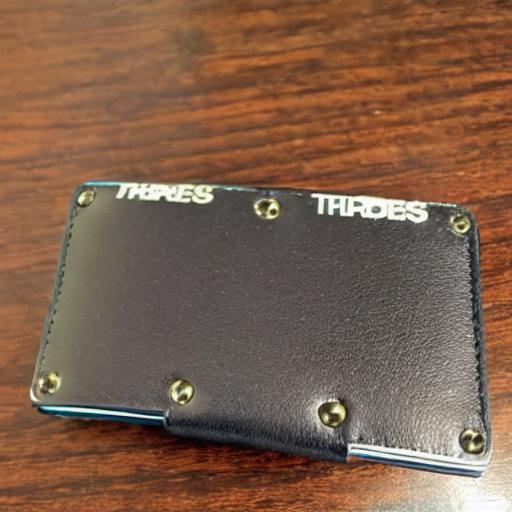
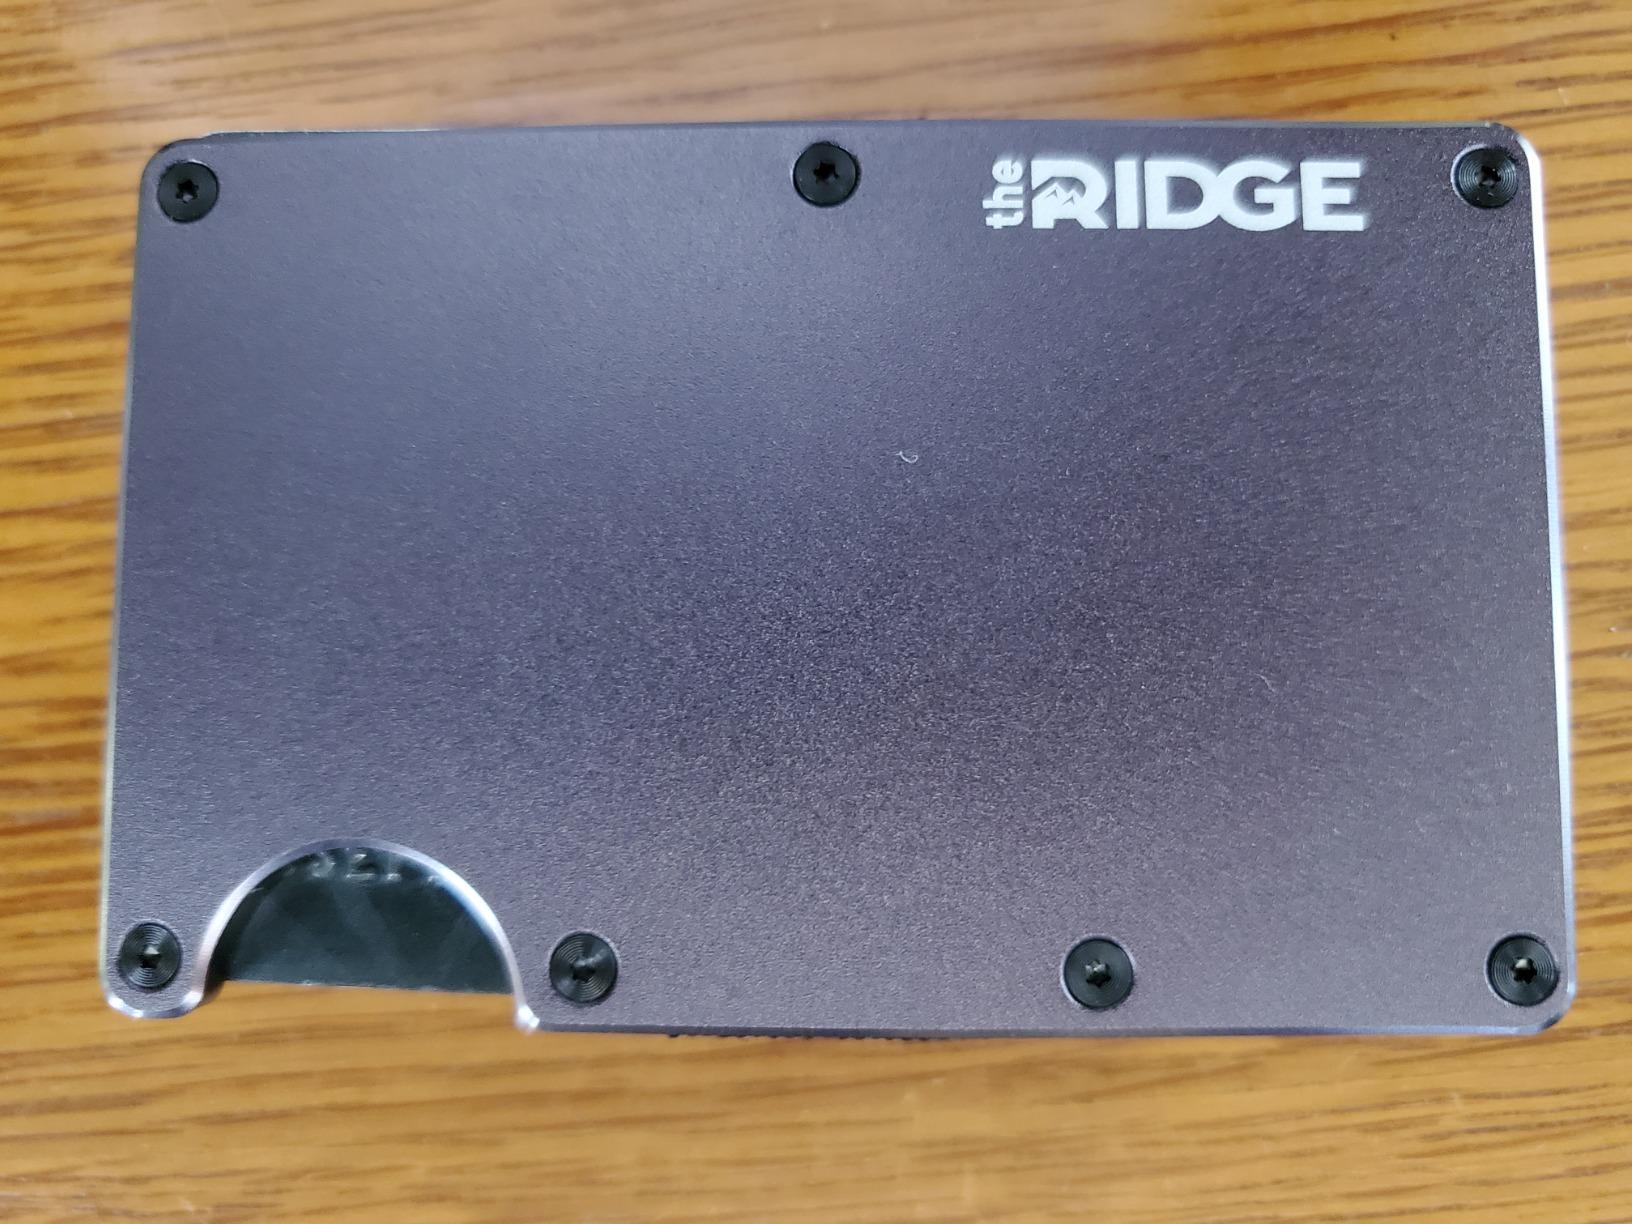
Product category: accessories_wallet
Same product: no